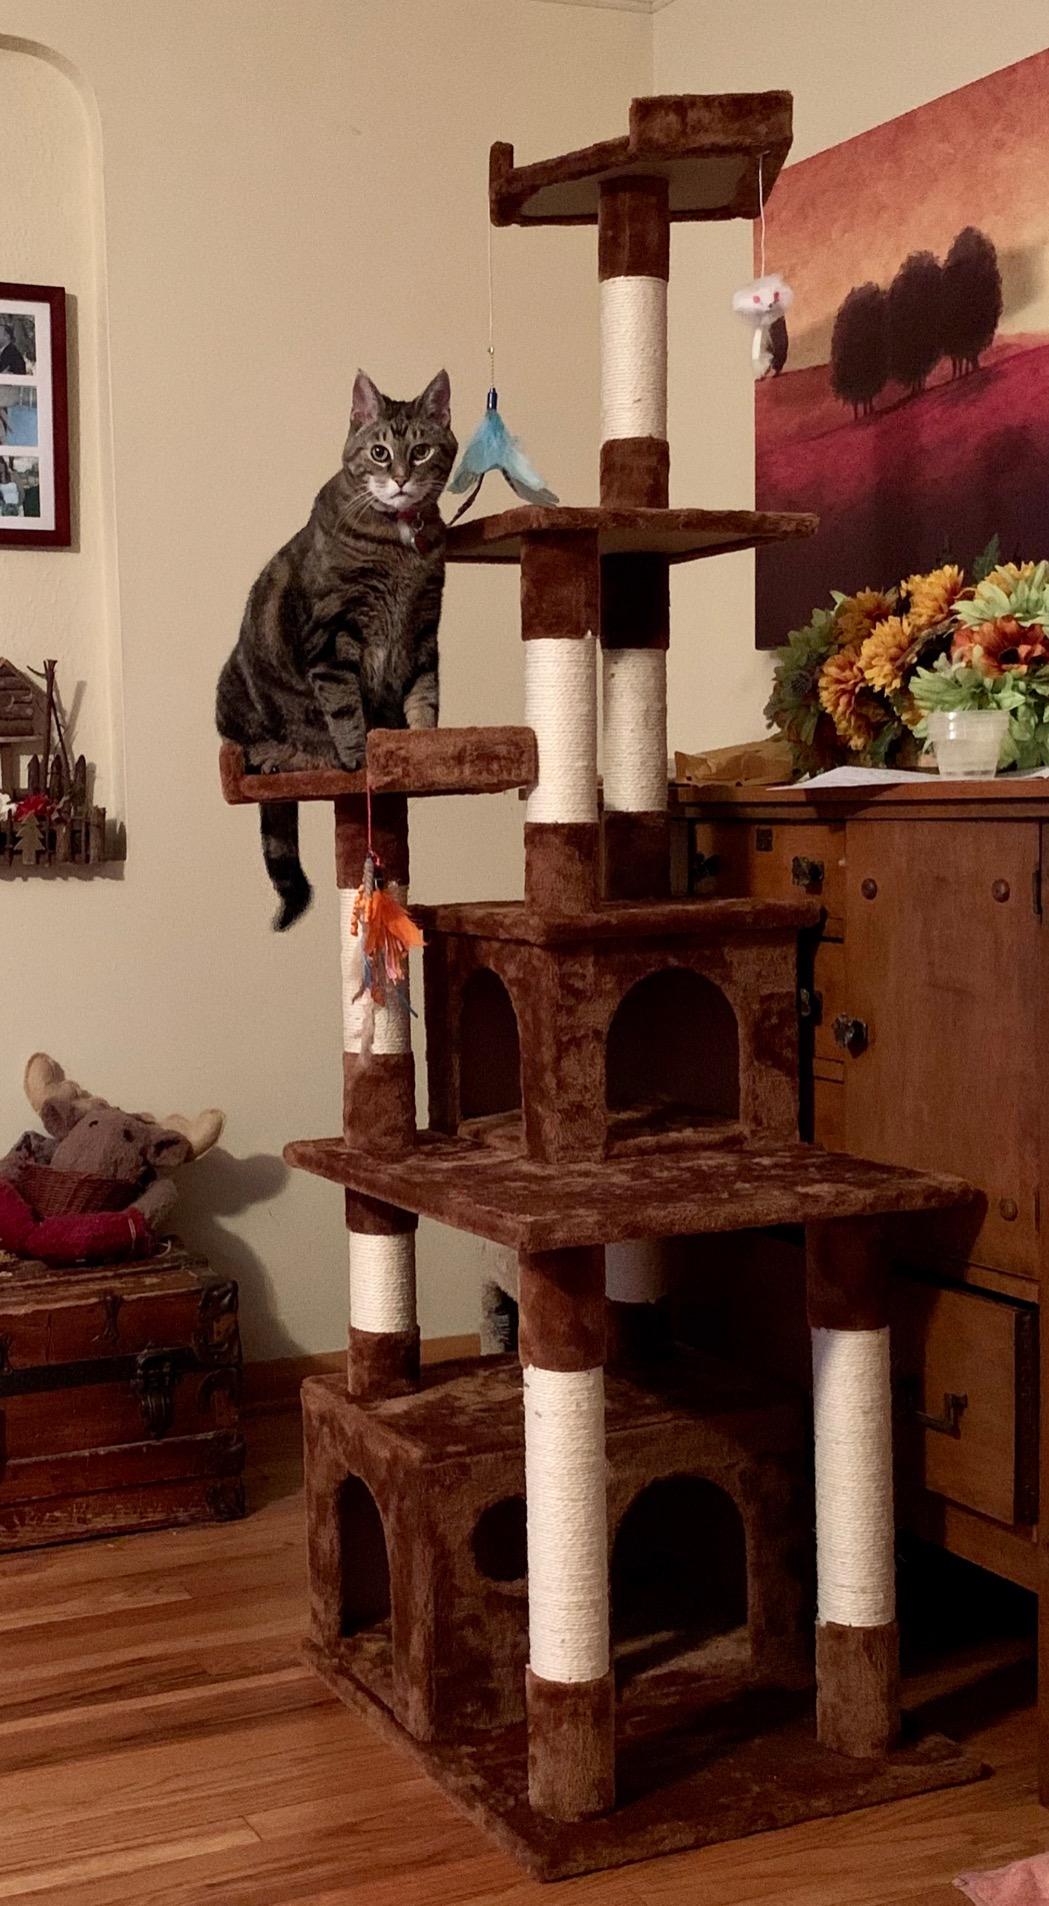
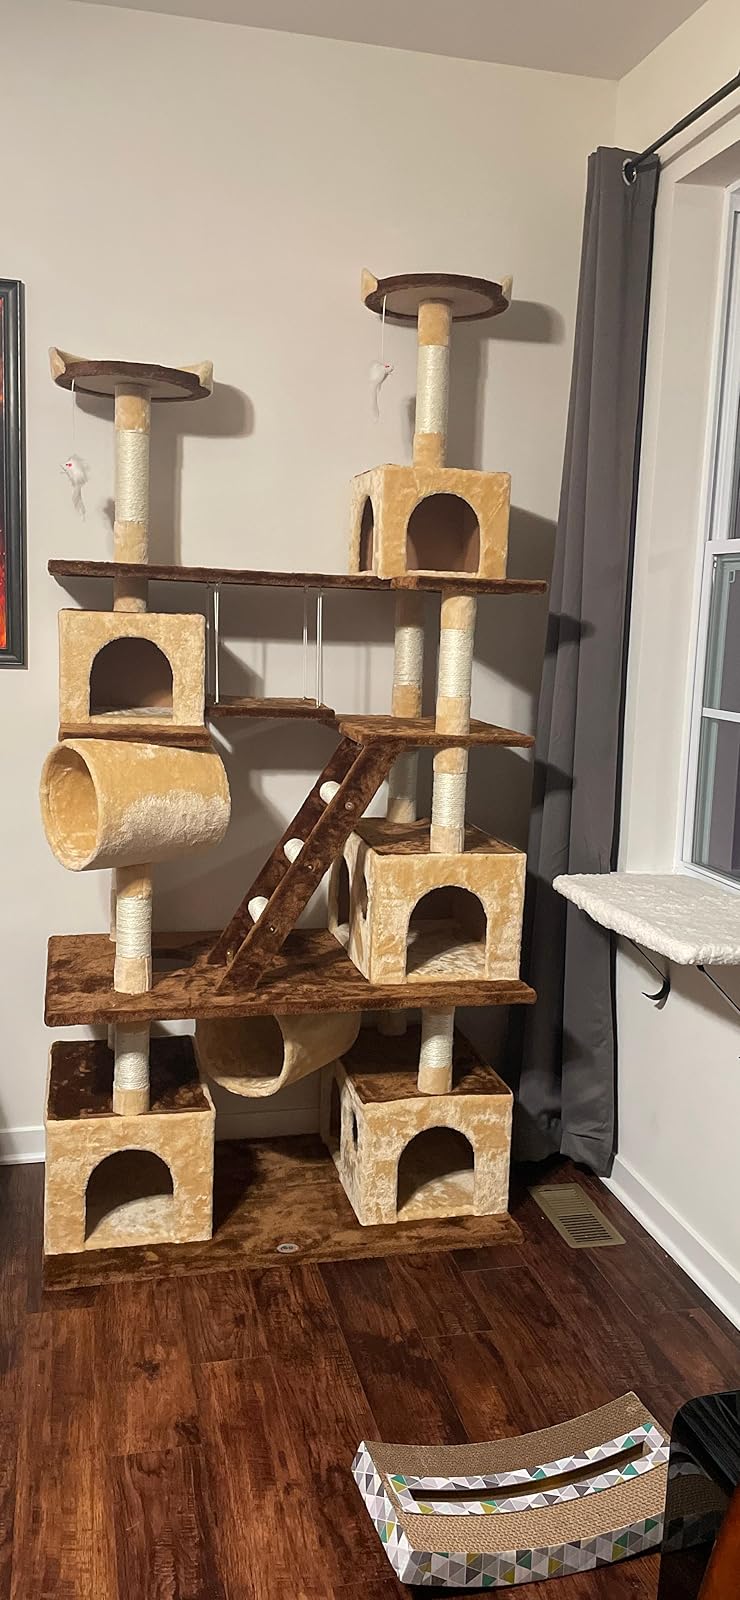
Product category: items_cat tree
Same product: no